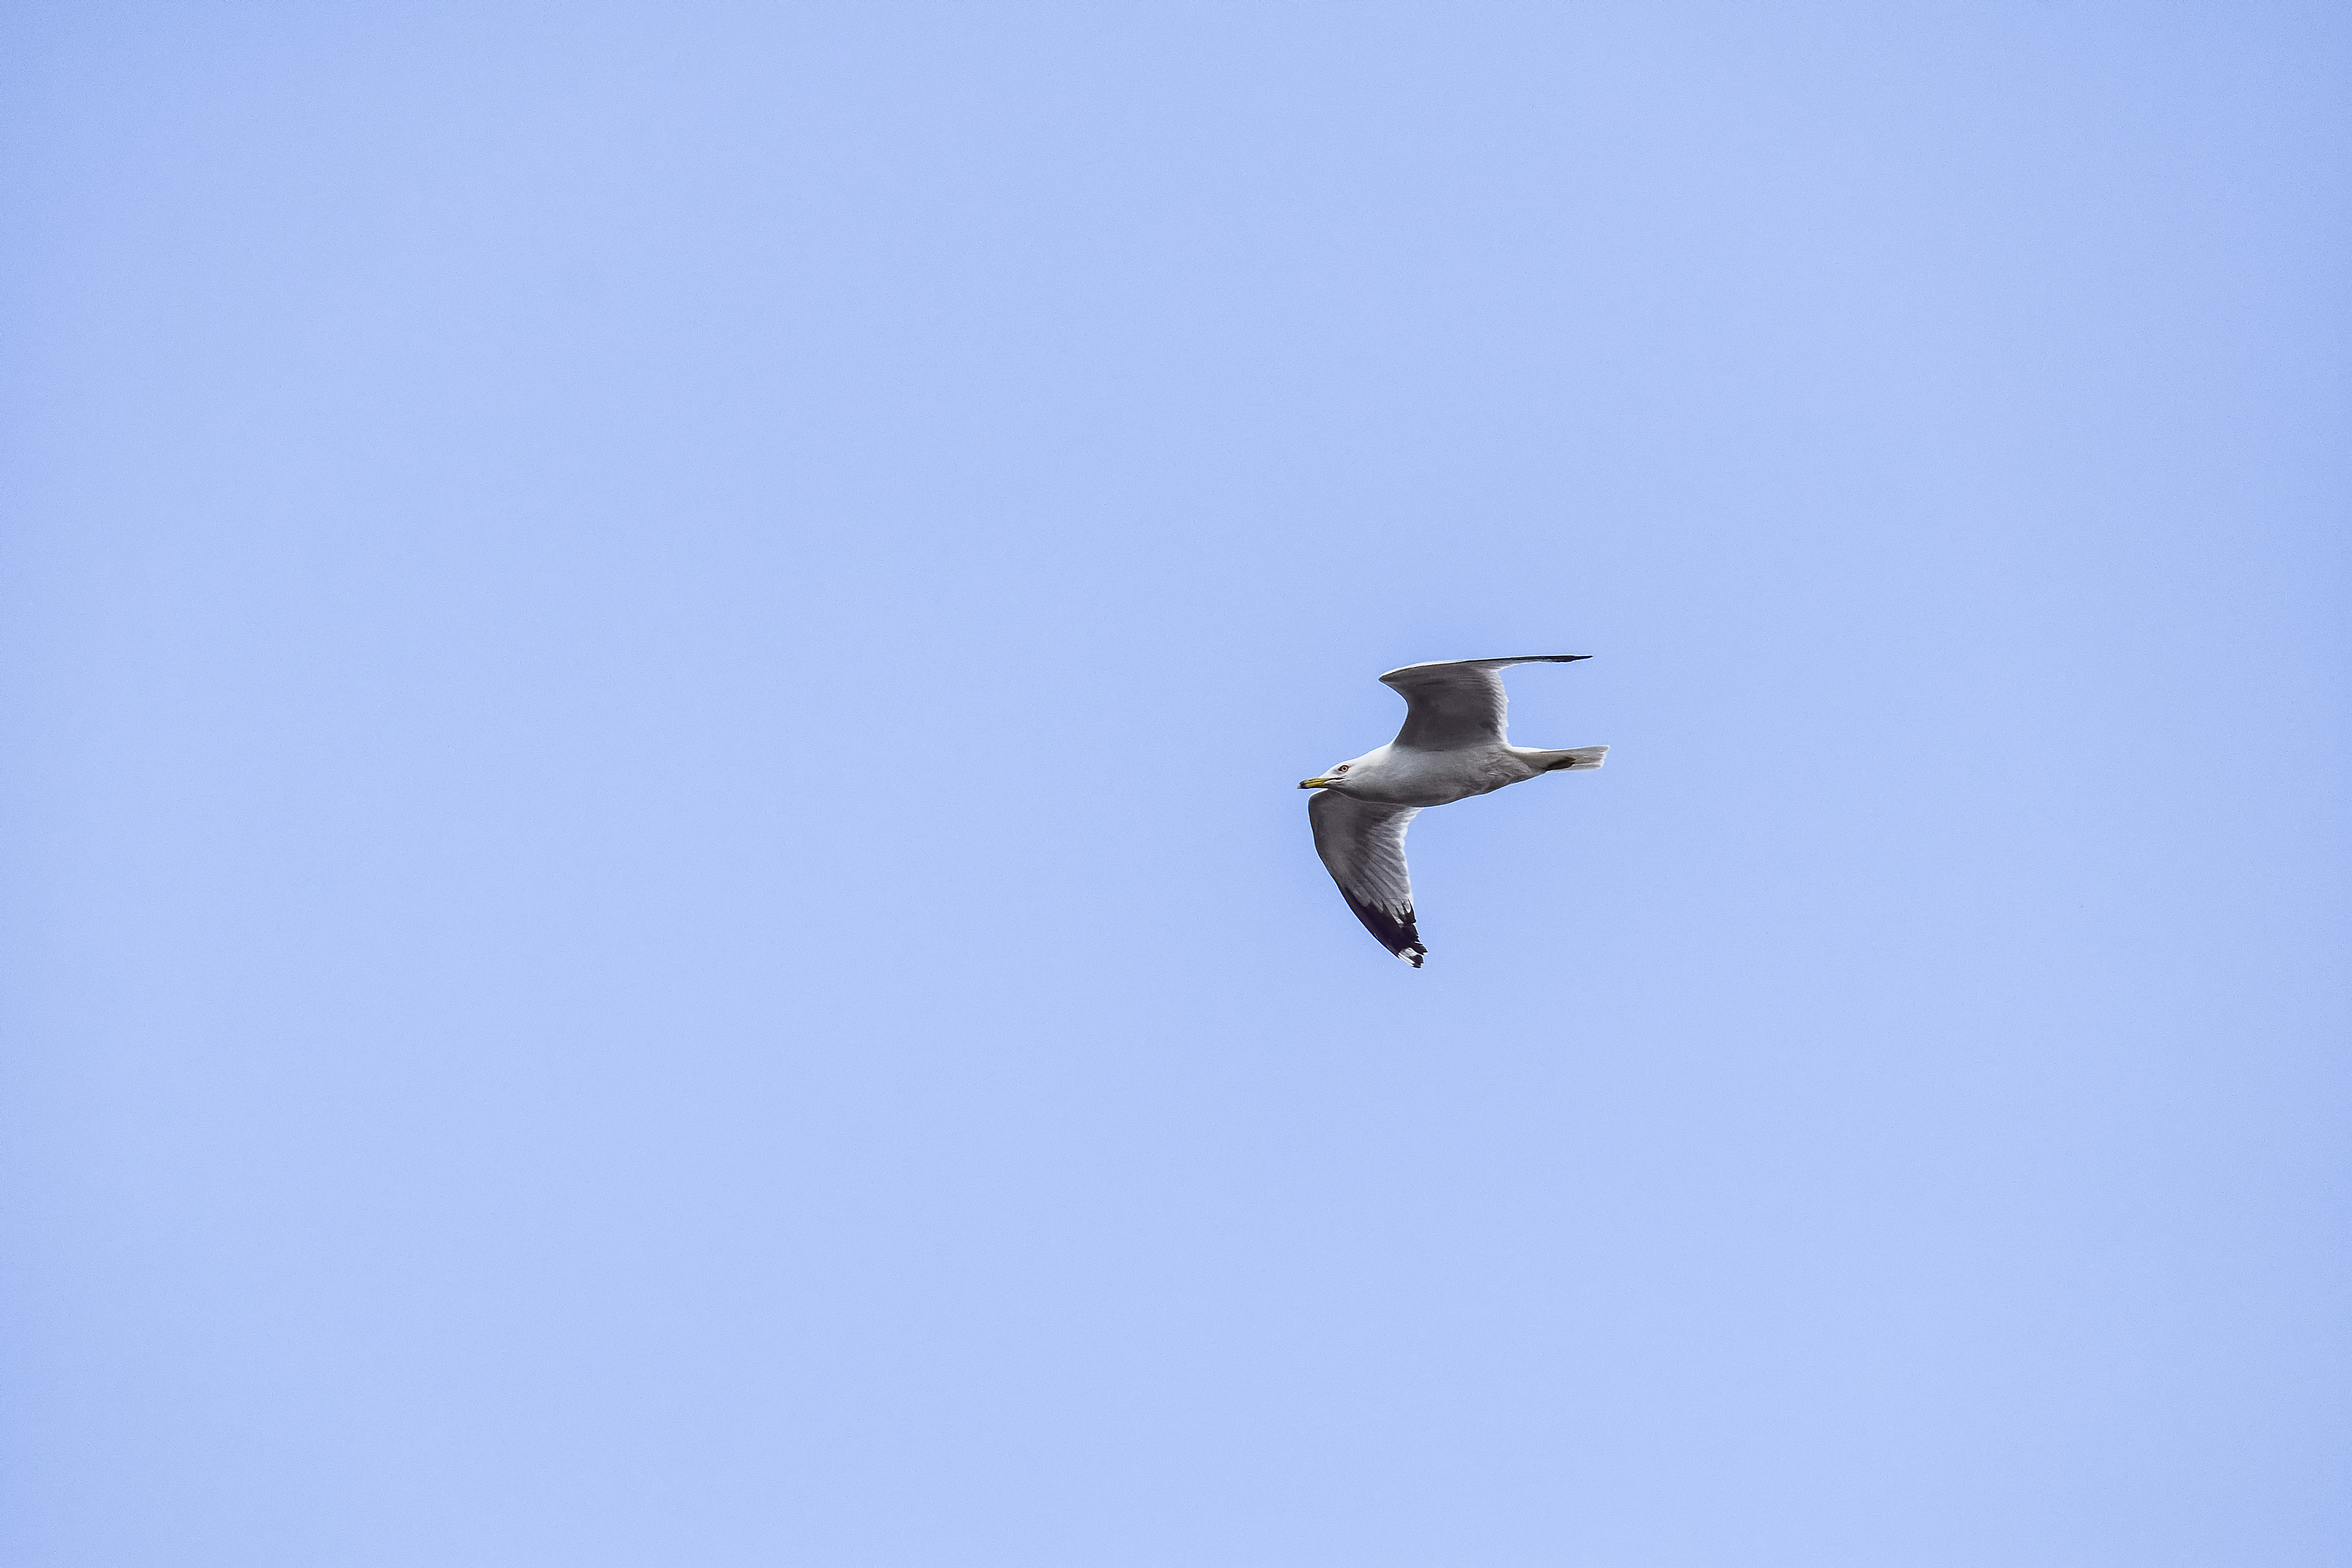
bird, wing, sky, ring, seabird, gull, flight, canada, a, quebec, cercle, bec, sherbrooke, oiseau, goland, billed, atmosphere of earth